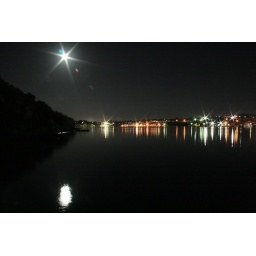
Picture of nearly full moon over swan river with a long exposure